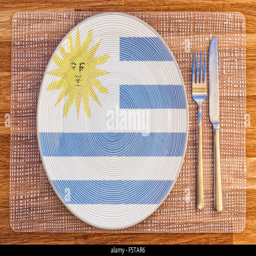
dinner plate with the flag on it for your international food and drink concepts